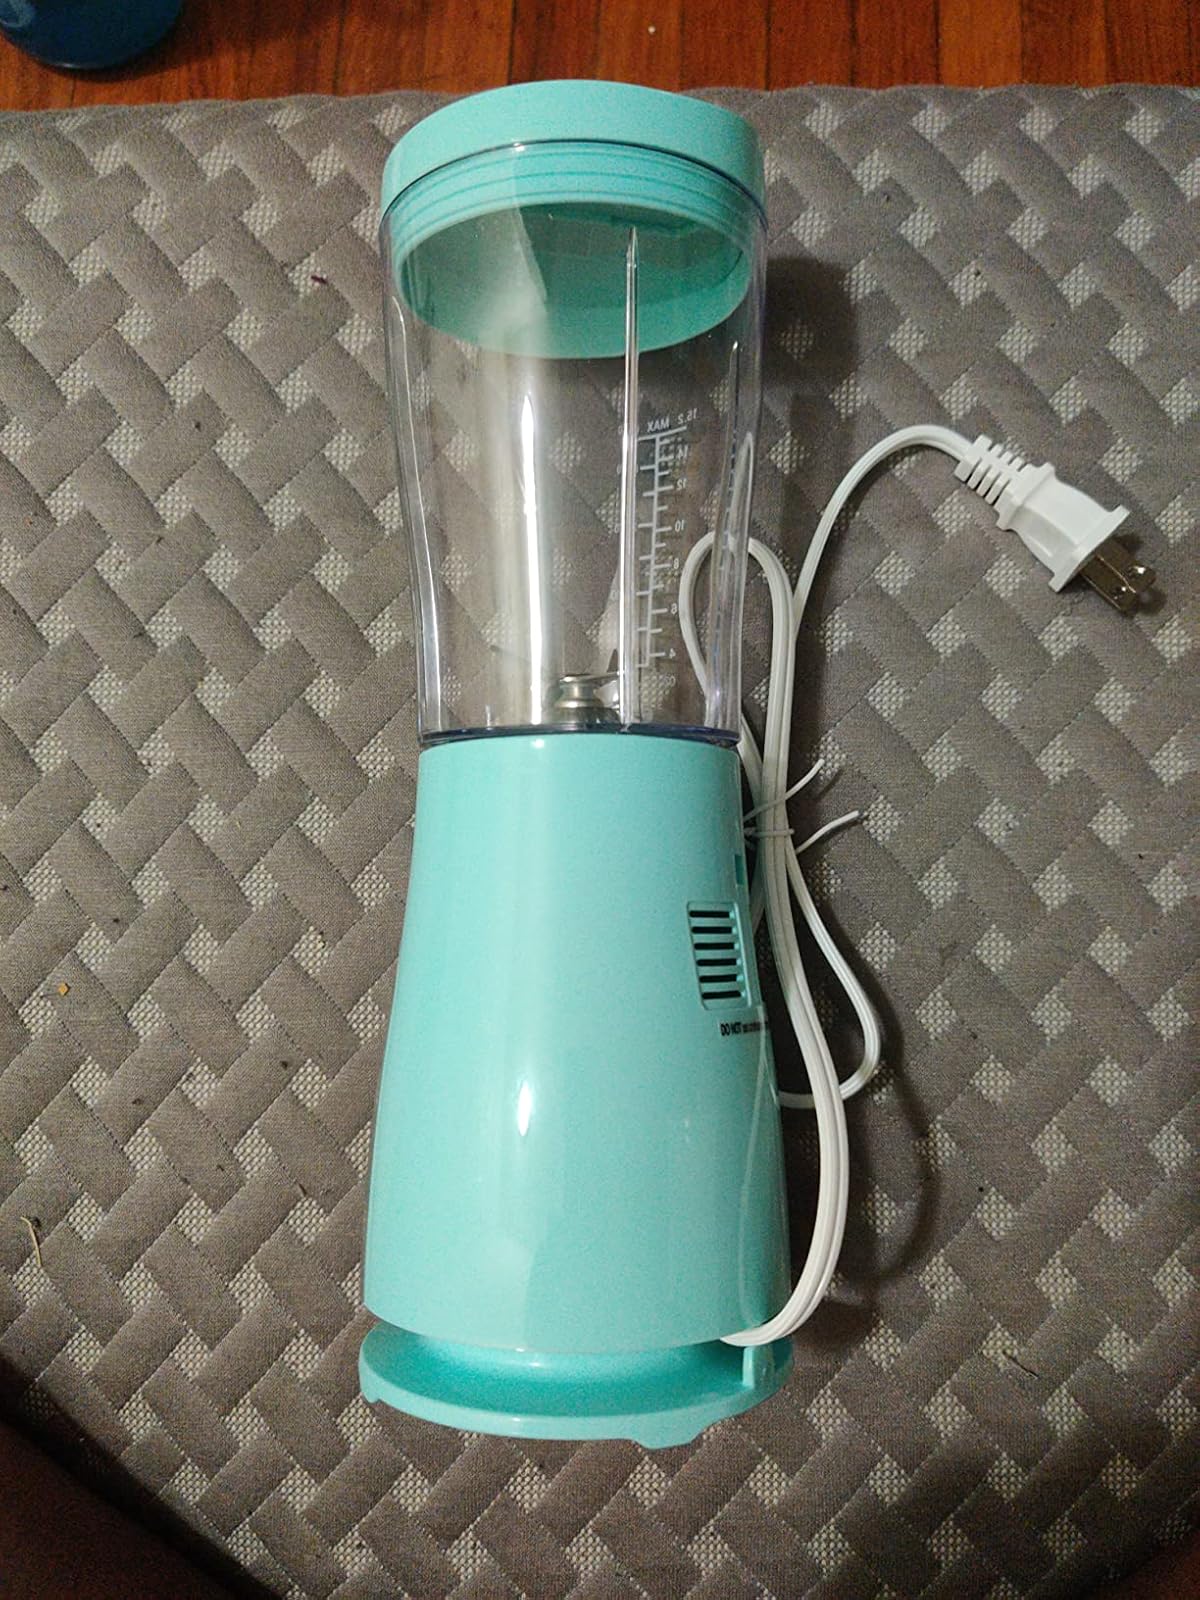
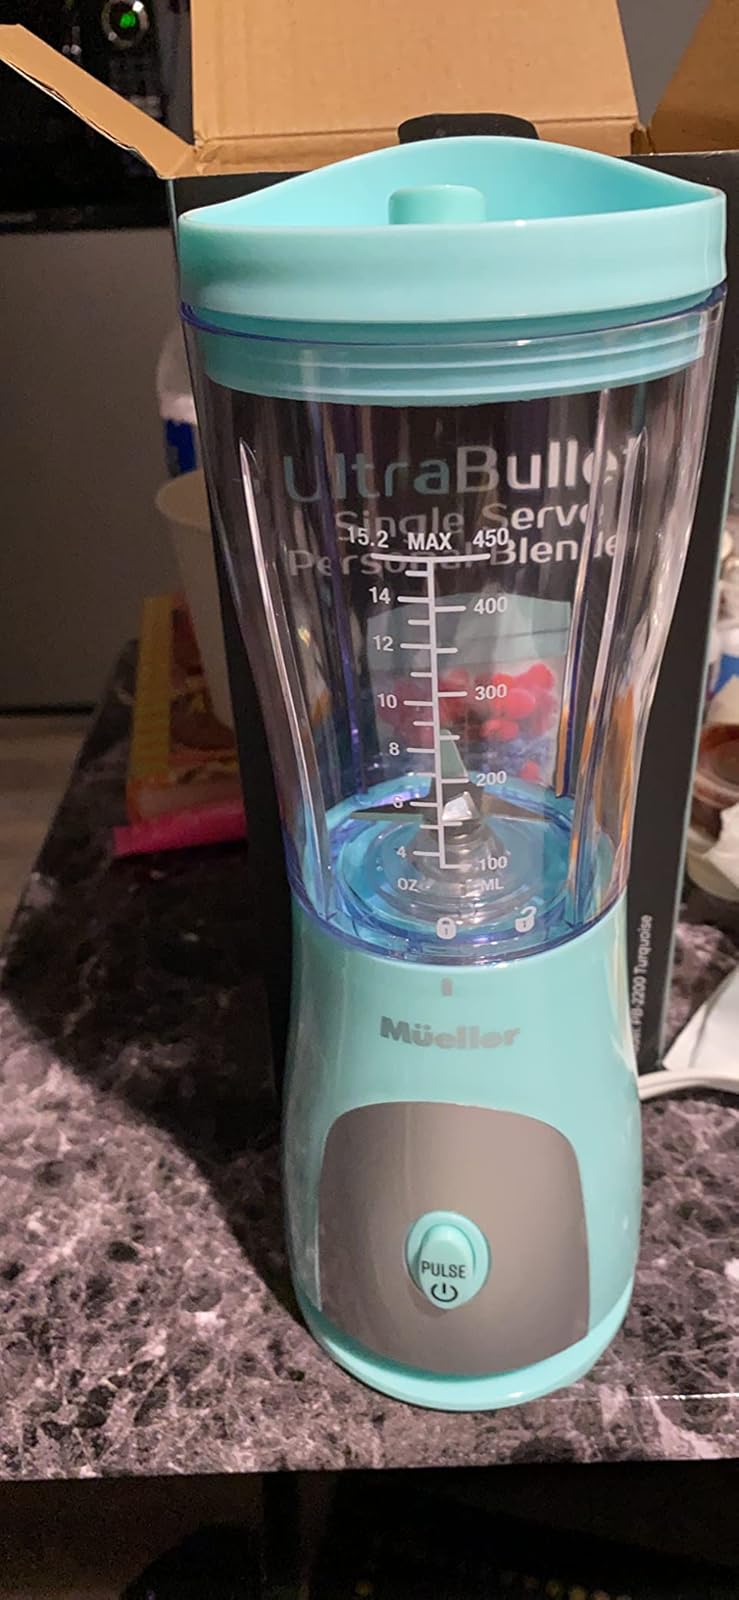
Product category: items_blender
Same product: yes